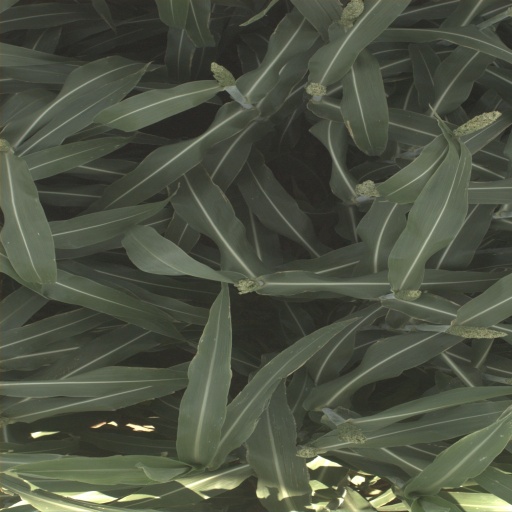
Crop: sorghum